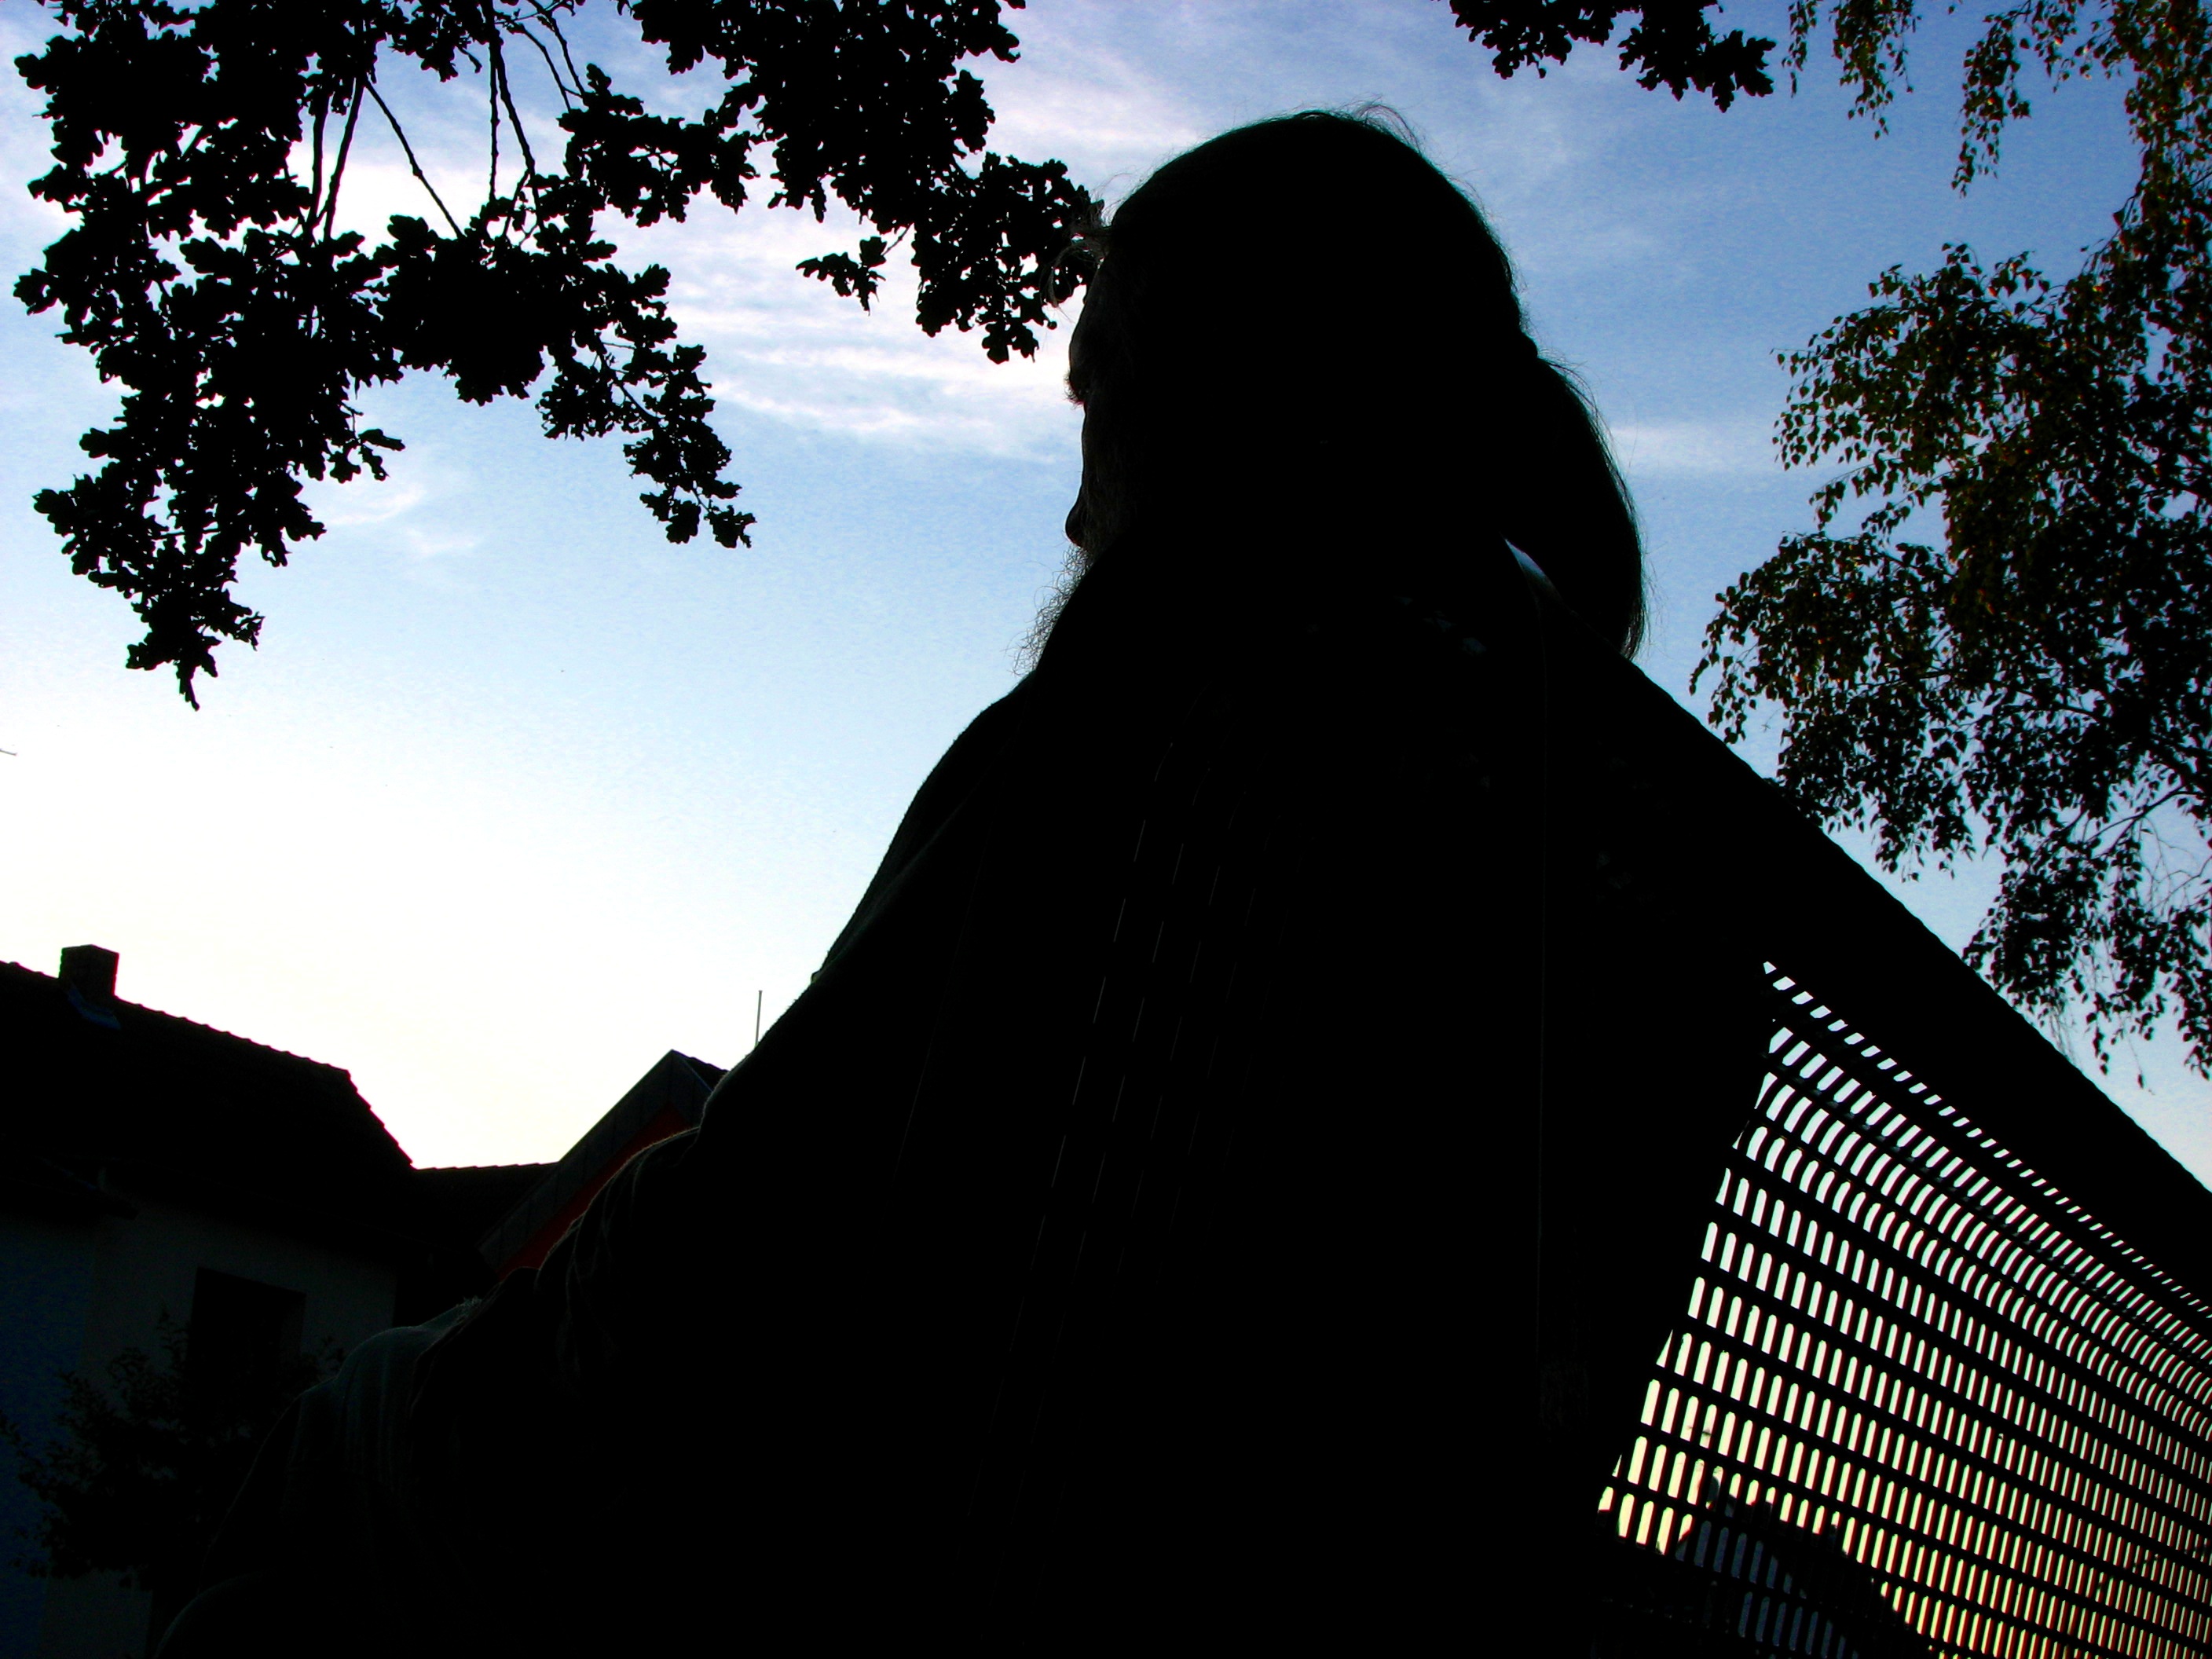
man, silhouette, sky, bench, sunlight, seat, evening, shadow, human, darkness, rest, black, sit, bank, mood, silent, abendstimmung, harmony, longing